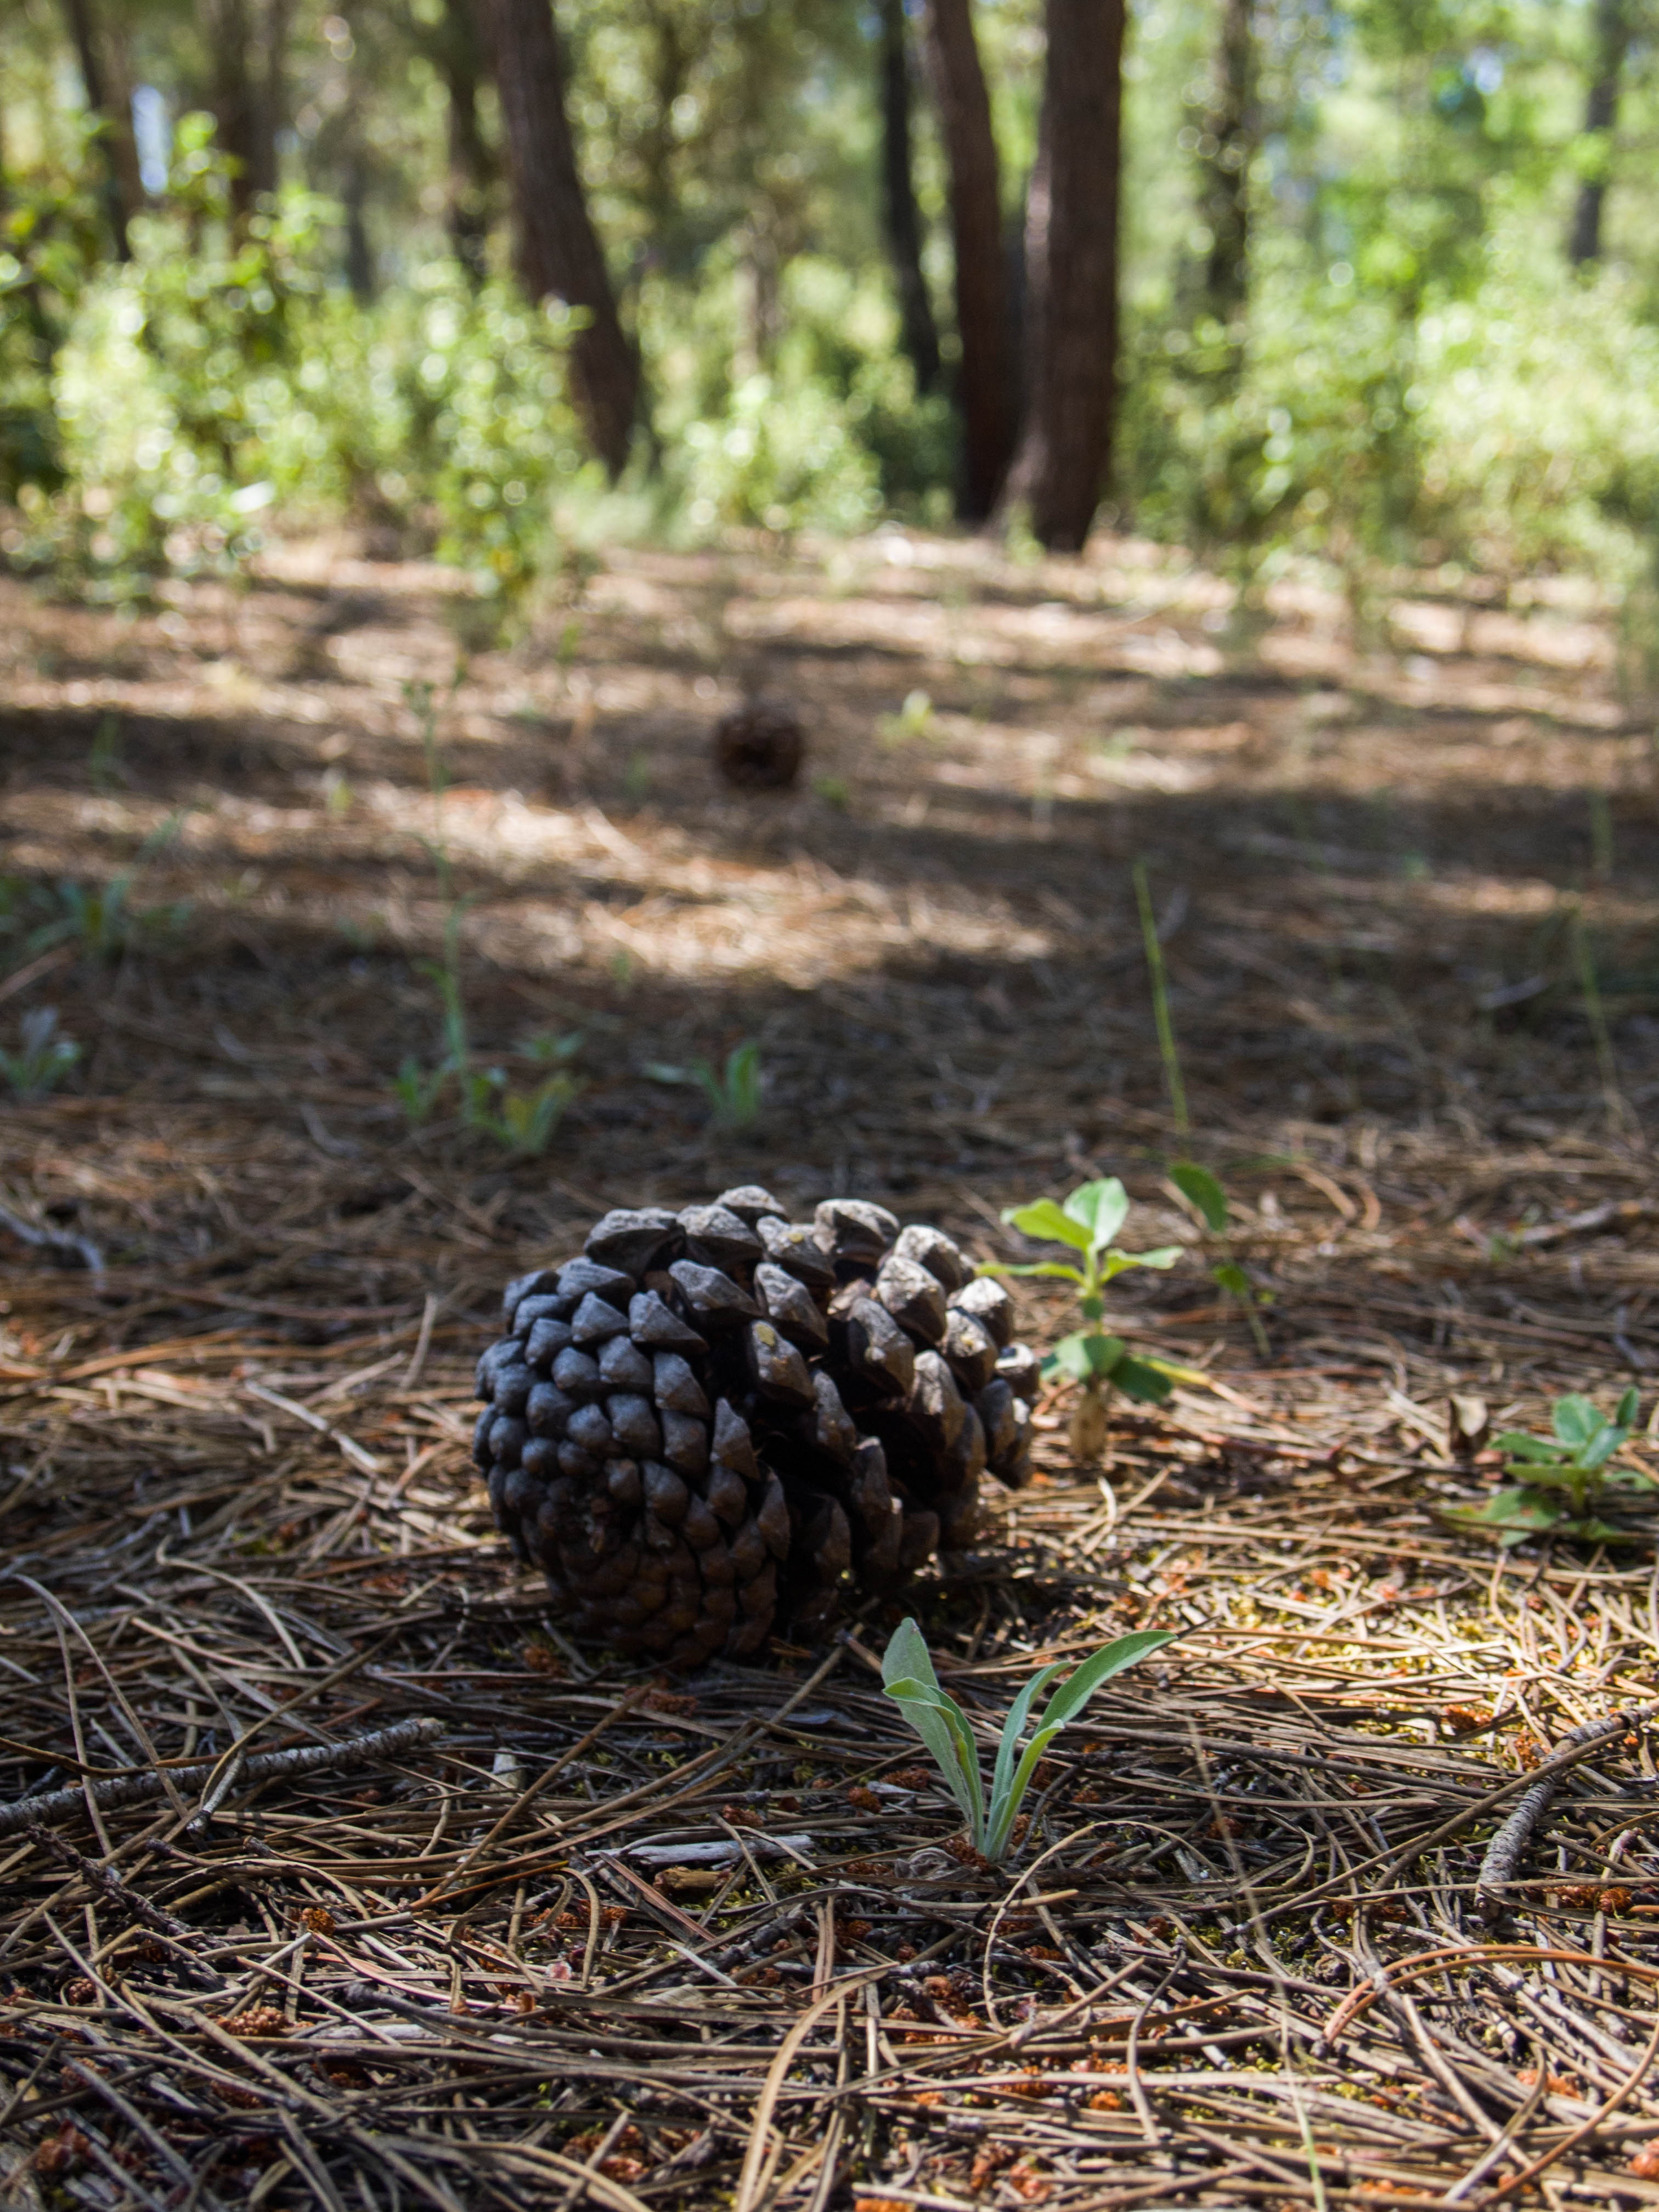
tree, nature, forest, plant, leaf, wildlife, autumn, soil, botany, mushroom, flora, fauna, pineapple, woodland, habitat, edible mushroom, natural environment, woody plant